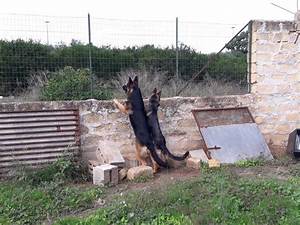
Label: cane